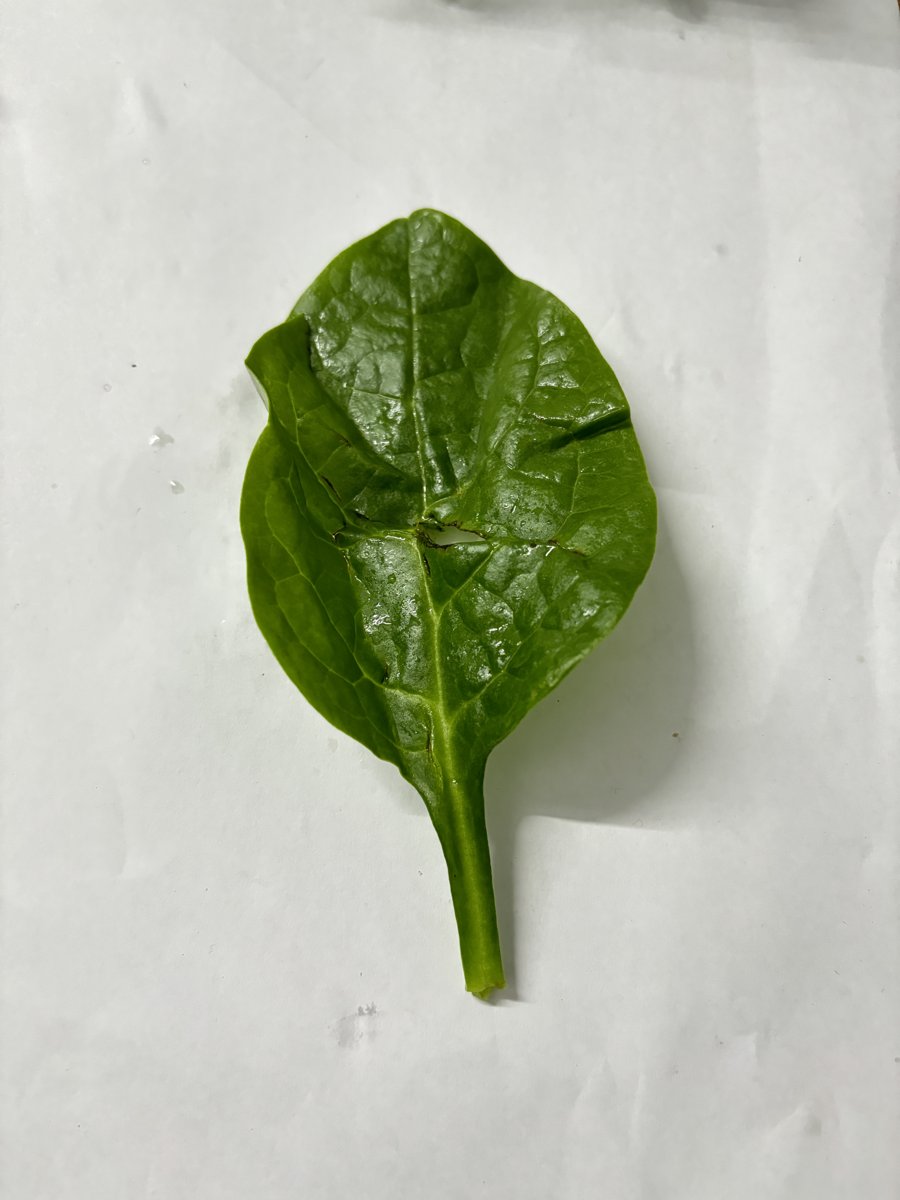
Label: Healthy-Leaf